Mobile crane

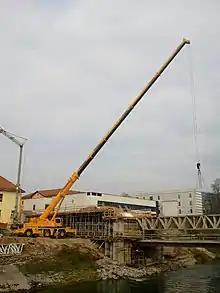
Truck-mounted crane at bridge constructing.

Before 1870 cranes were fixed to a position, except for some mounted on flatcars, railroad cranes, which provided some restricted movement. Appleby Brothers demonstrated steam-powered cranes at Paris in 1867 and Vienna in 1873. In 1922, Henry Coles, manager of Appleby Corp., began producing truck-mounted cranes under the name "Petrol Electric Lorry Crane." In 1939 the Coles were acquired by Steel and Co. Ltd. of Sunderland. Hiab invented the world's first hydraulic truck mounted crane in 1947. The name, Hiab, comes from the commonly used abbreviation of Hydrauliska Industri AB, a company founded in Hudiksvall, Sweden in 1944 by Eric Sundin, a ski manufacturer who saw a way to utilize a truck's engine to power loader cranes through the use of hydraulics.